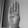
ASL letter: B